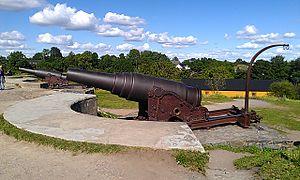
Le Suomenlinna, ou Sveaborg, ou Viapori est une forteresse maritime habitée, construite sur six îles d'Helsinki, capitale de la Finlande. Elle est classée sur la liste du patrimoine mondial par l'UNESCO. Elle est très fréquentée, aussi bien par les touristes que par les habitants de la région.